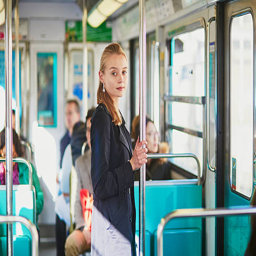
young woman travelling in a train of underground